Cleveland Indians name and logo controversy

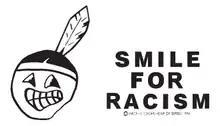
Work by Edgar Heap of Birds that appeared on a billboard near the Cleveland Indians' ballpark

The Chief Wahoo image was the Indians logo beginning in 1947, and is part of an exhibit at the Jim Crow Museum of Racist Memorabilia maintained by Ferris State University in Michigan. For Dr. David Pilgrim, a sociology professor at Ferris State and an expert in racial imagery, the symbol is a "red Sambo" that hardly differs from the caricatures of Blacks popular in the Jim Crow era in which Wahoo was created, when such depictions of minority races were popularly used to inflame prejudice and justify discriminatory laws and behavior. Pilgrim explains how the exaggerated features serve their discriminatory purpose by emphasizing the differences of the depicted race, thereby reinforcing the idea that the caricaturized race is inferior. Bob DiBiasio, the team's then-Vice President of Public Relations, defended the use of Chief Wahoo, saying that fans only associate the Chief Wahoo image with baseball, while framing the team's decision to no longer "animate or humanize the logo" in terms of their "acknowledgement of the sensitivities involved."